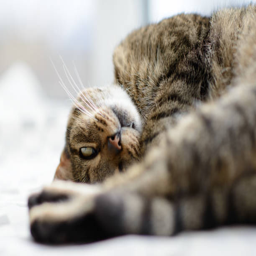
cat lying in the sunny windowsill